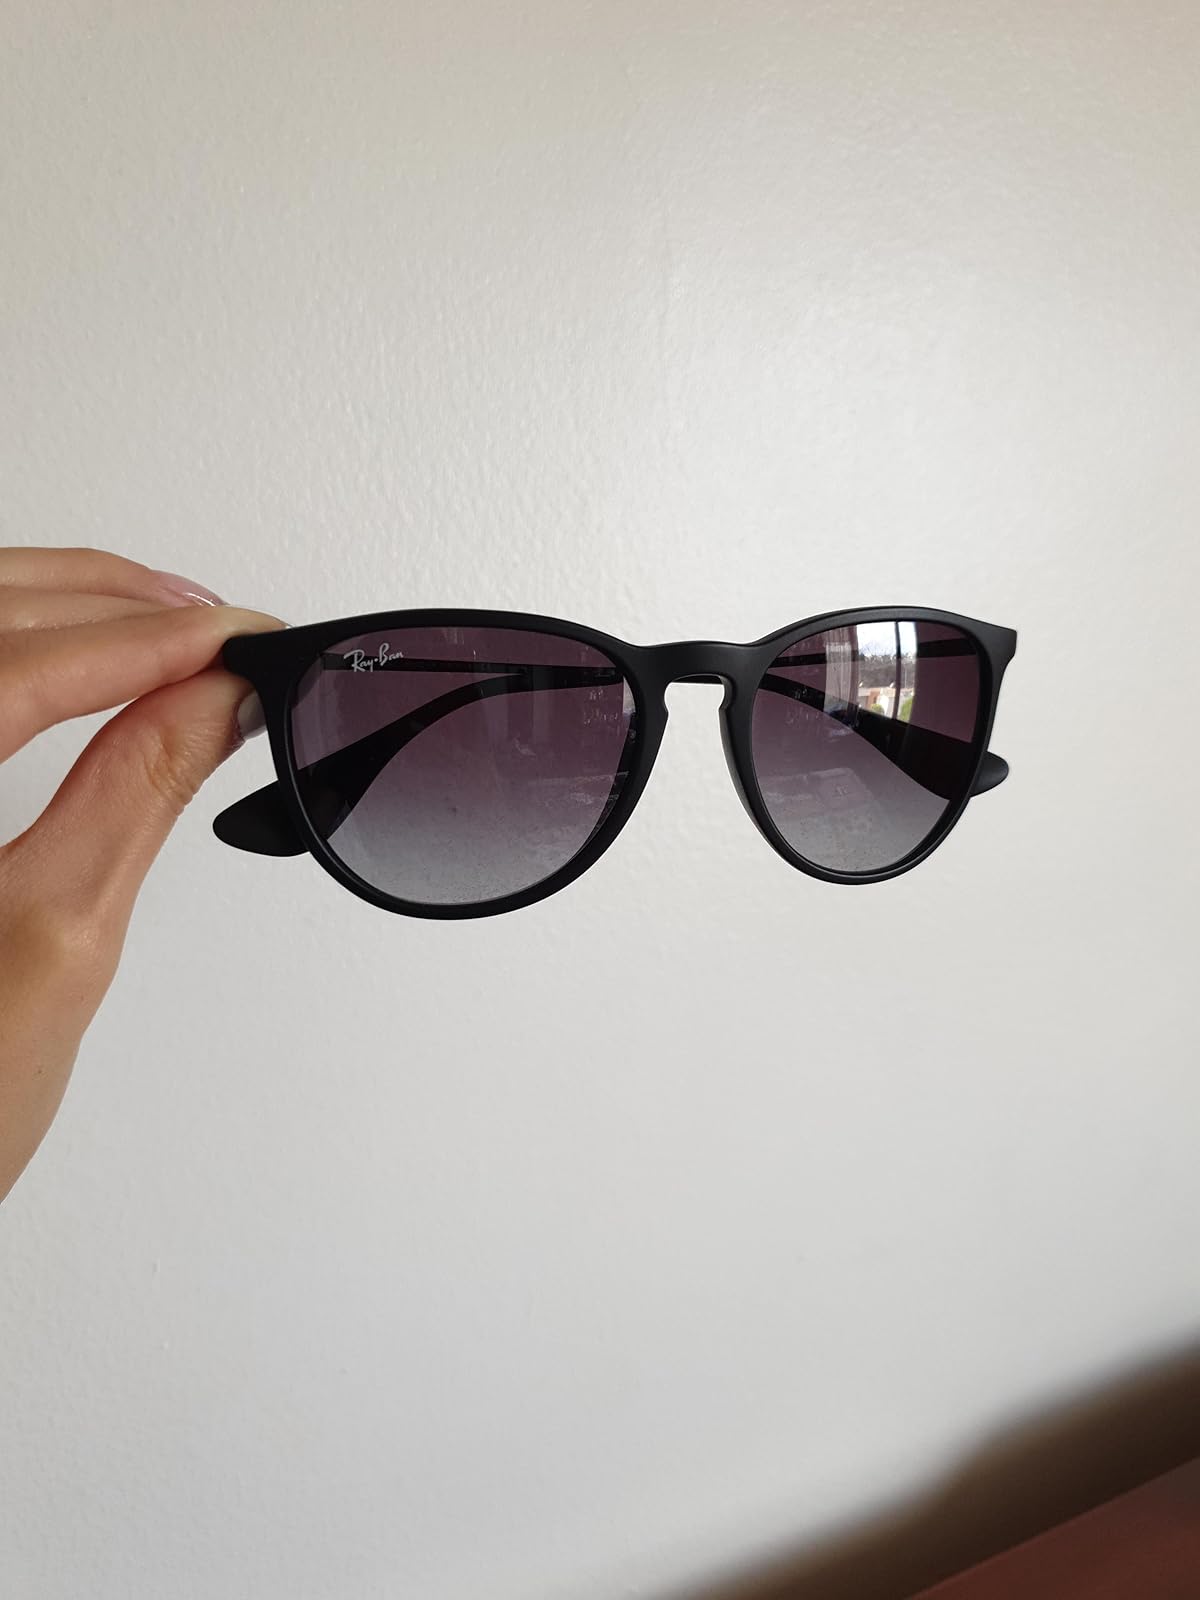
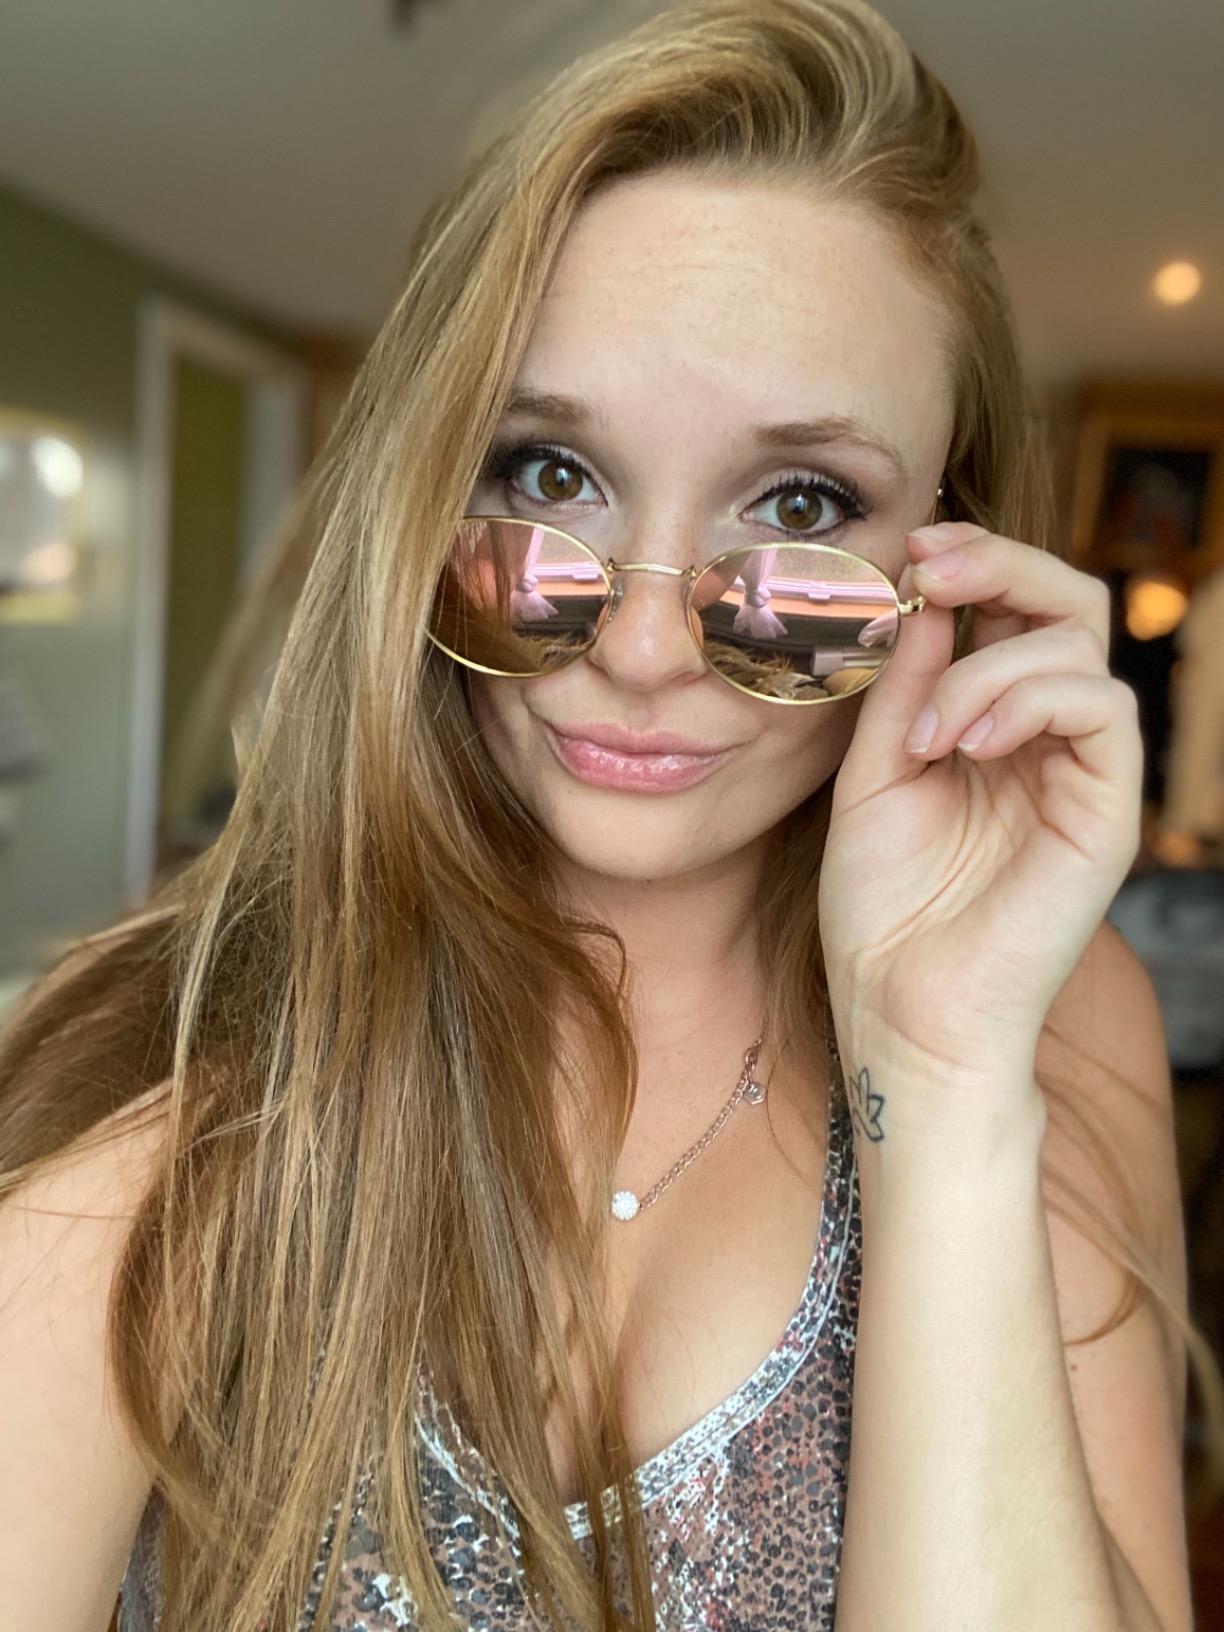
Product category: accessories_sunglasses
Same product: no